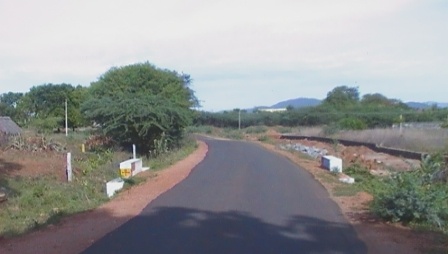
one of the way to Elangakurichy